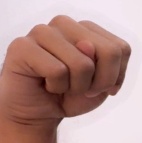
ASL sign: N